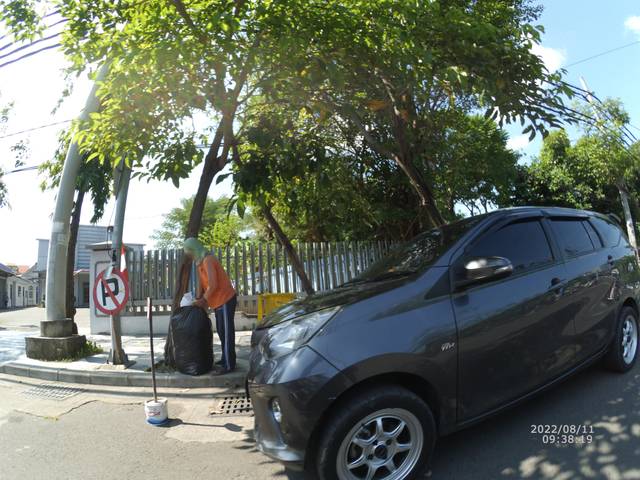
Region: Indonesia
Coordinates: -7.266, 112.737